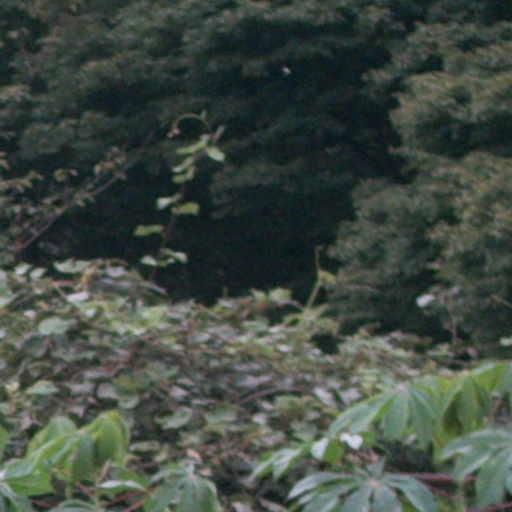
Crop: cassava